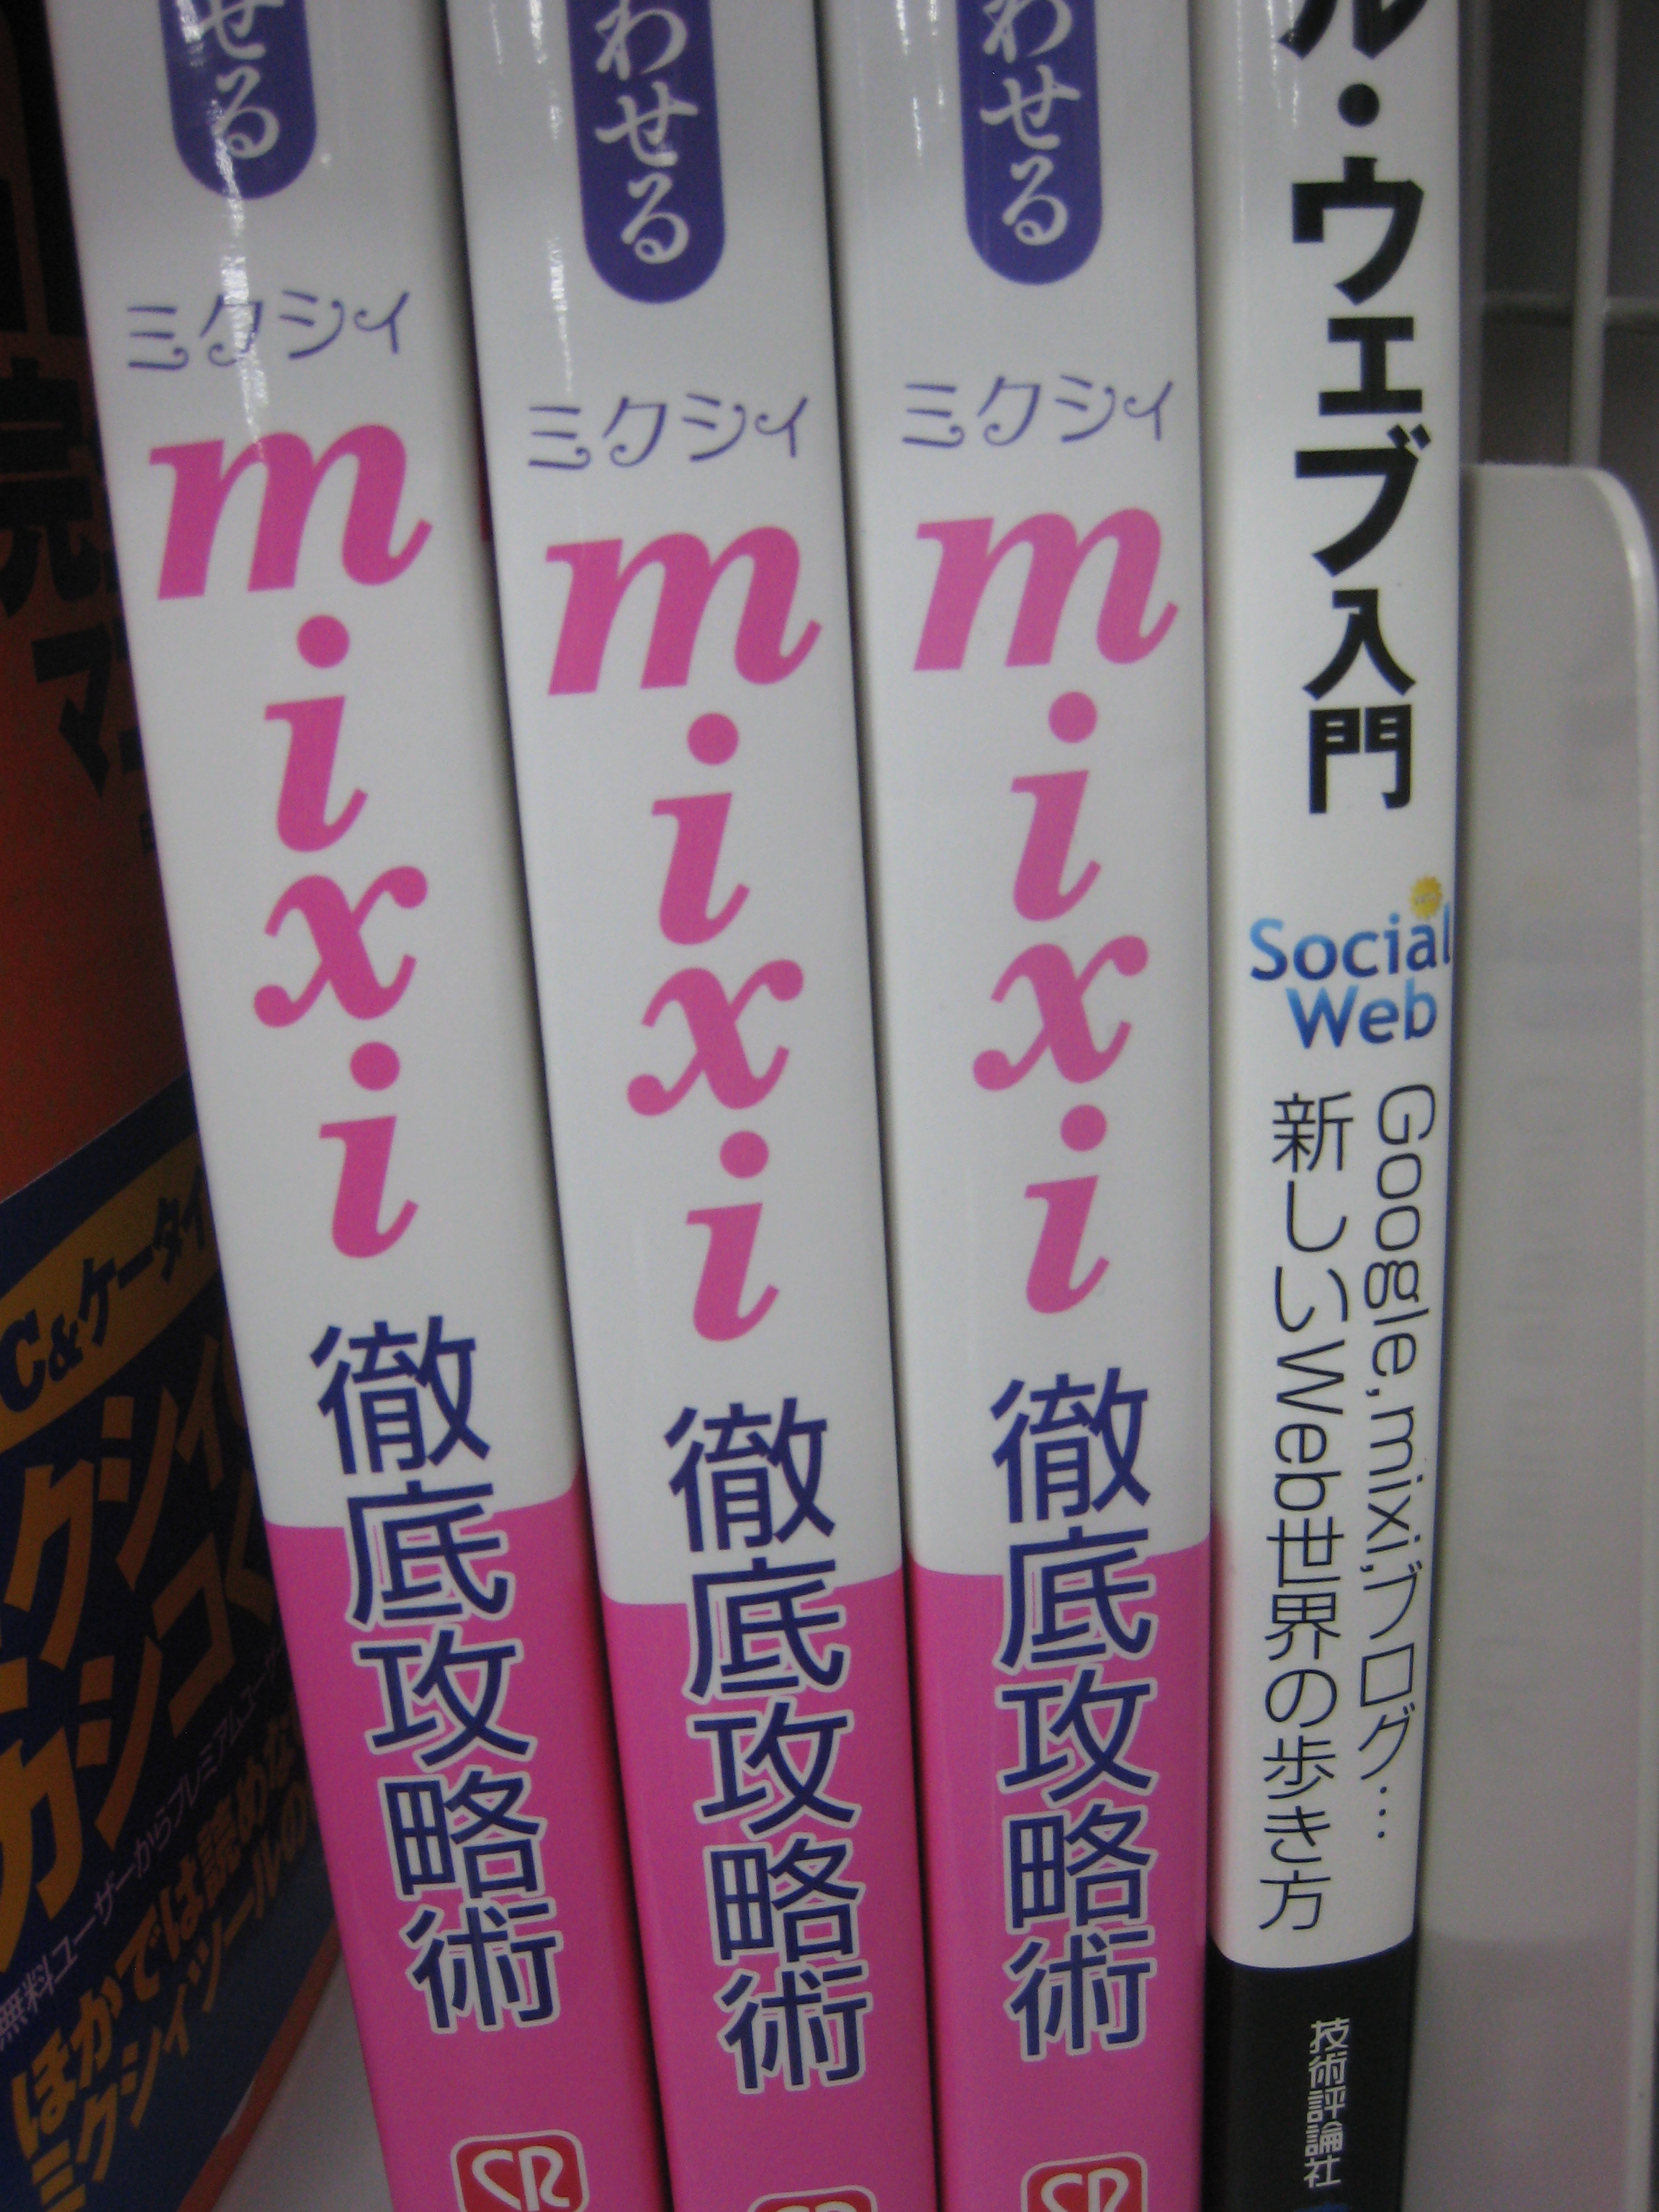
color, pink, japan, lip, beauty, cosmetics